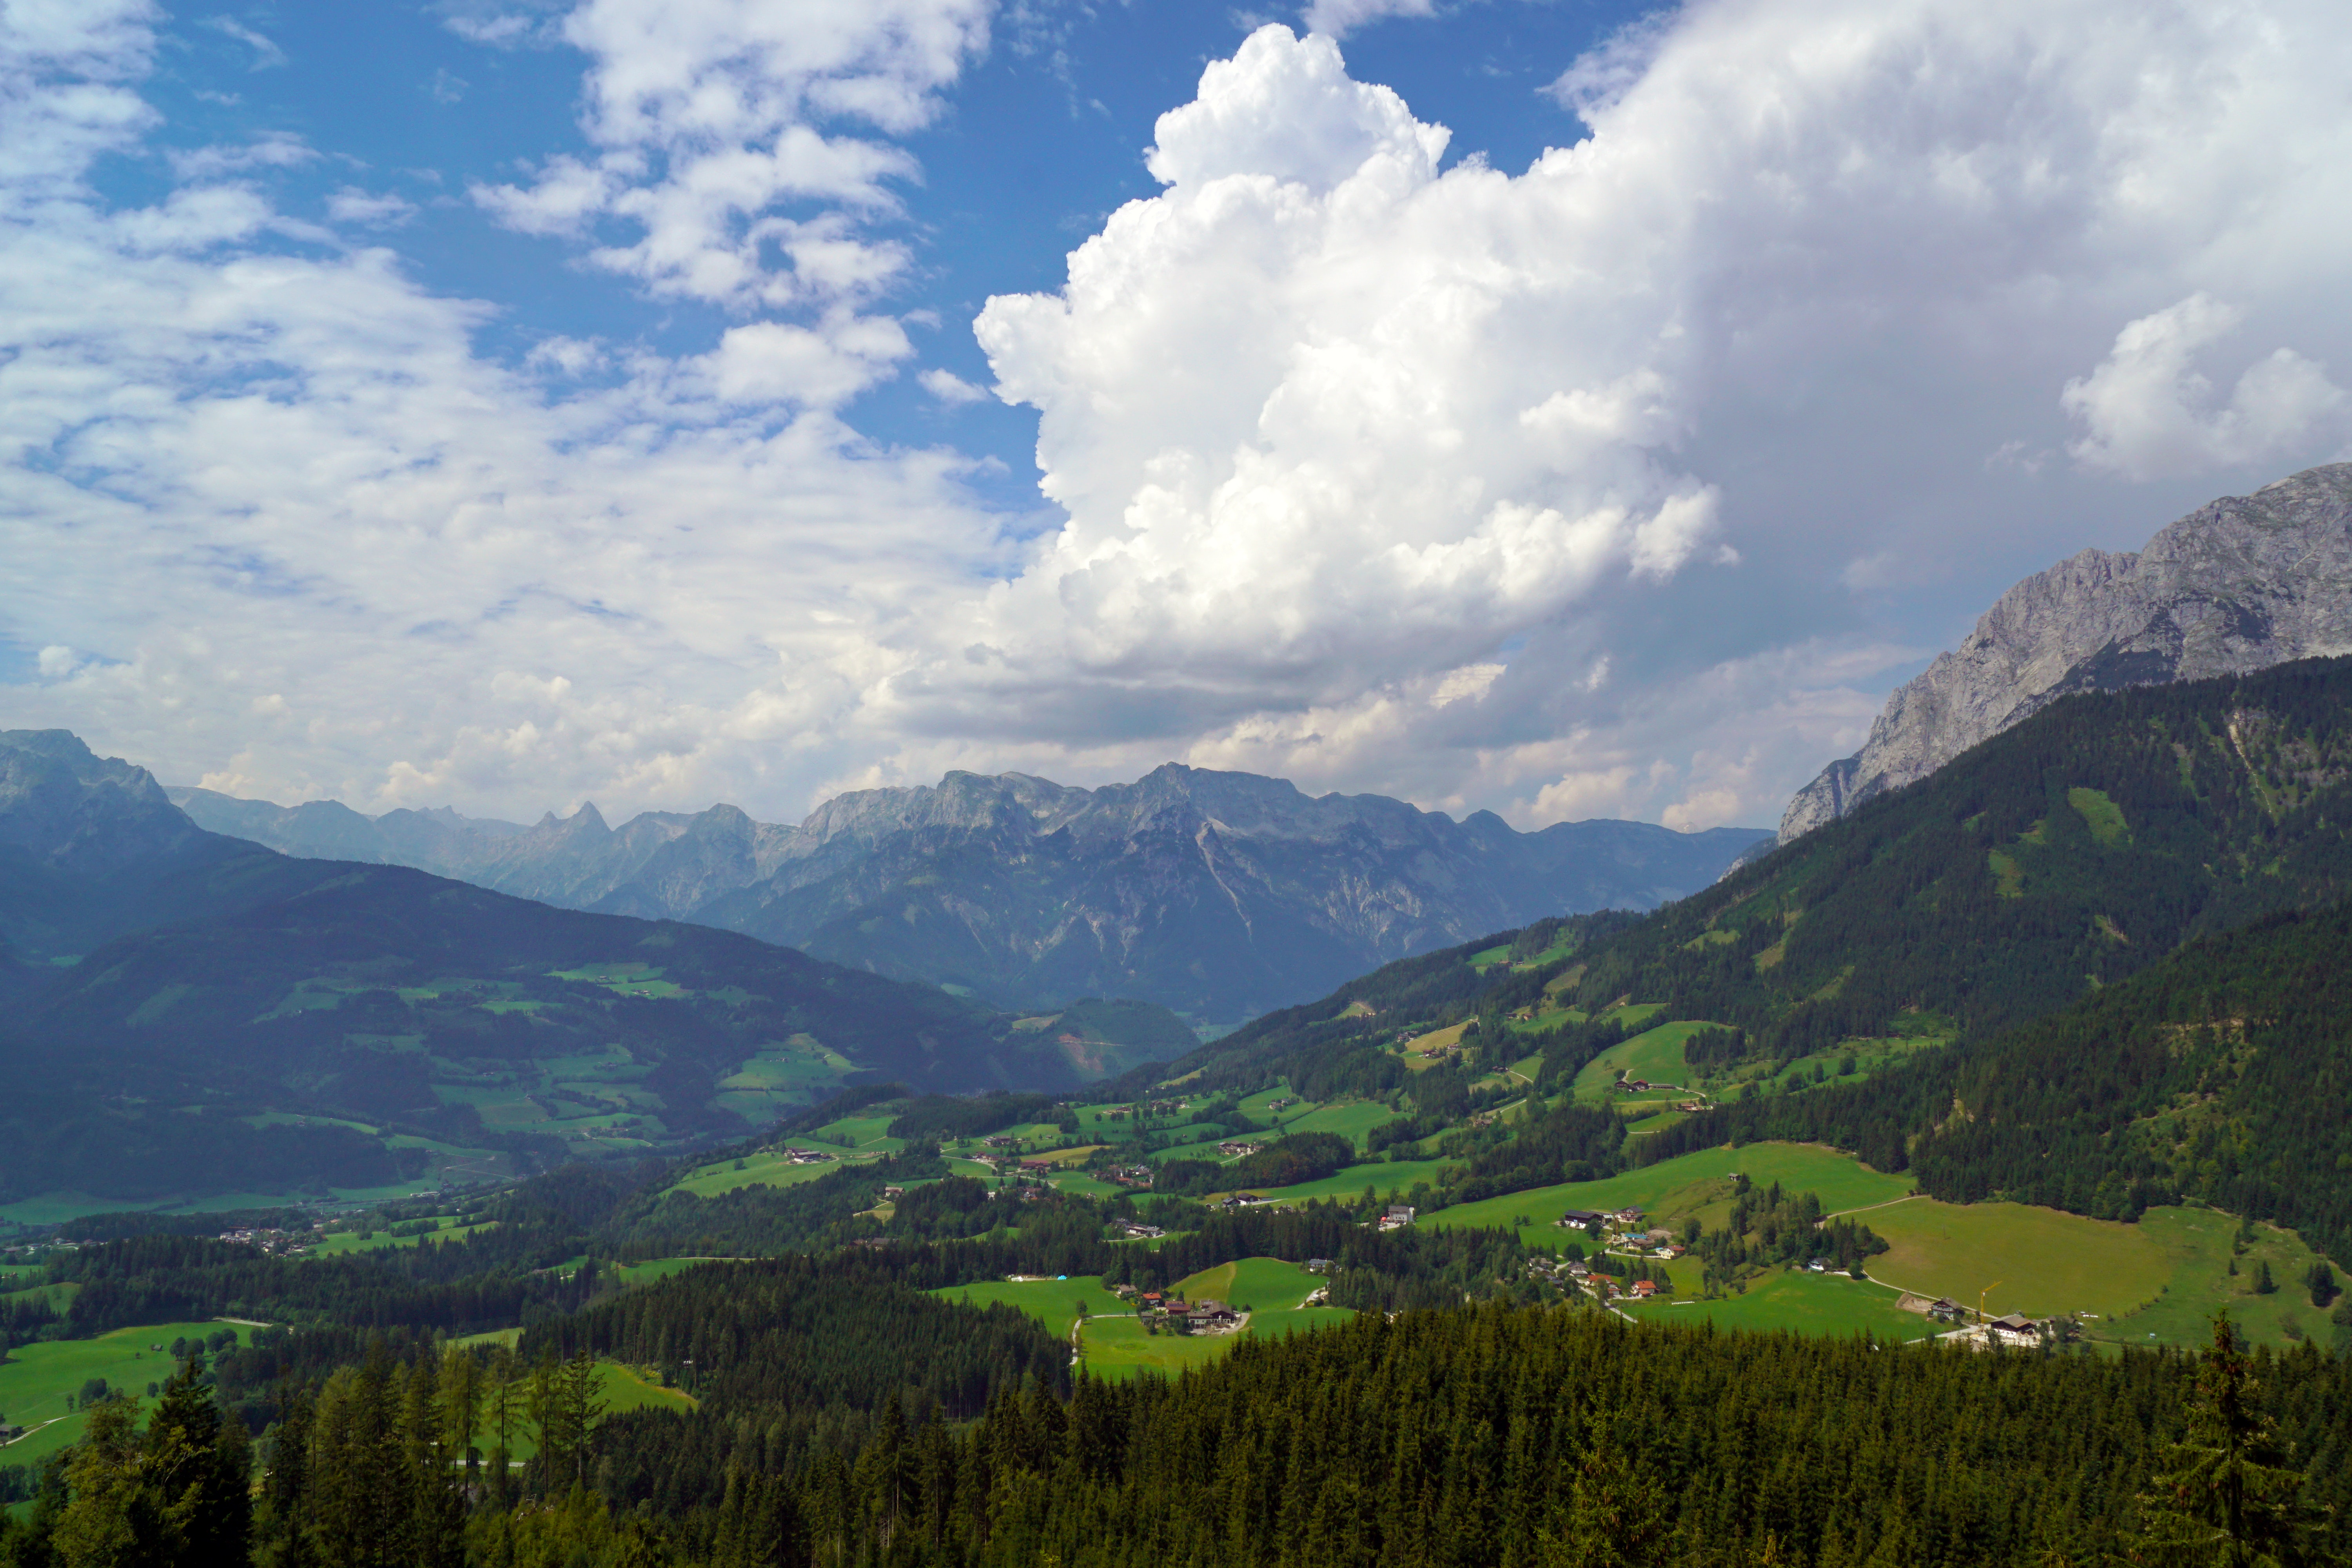
sky, highland, mountainous landforms, mountain range, nature, cloud, mountain, mount scenery, grassland, valley, wilderness, hill station, vegetation, hill, fell, alps, ridge, mountain pass, rural area, daytime, meadow, field, tree, plateau, grass, atmosphere, landscape, pasture, meteorological phenomenon, plain, cumulus, biome, national park, massif, depression, horizon, escarpment, lake district, elevation, forest, national trust for places of historic interest or natural beauty